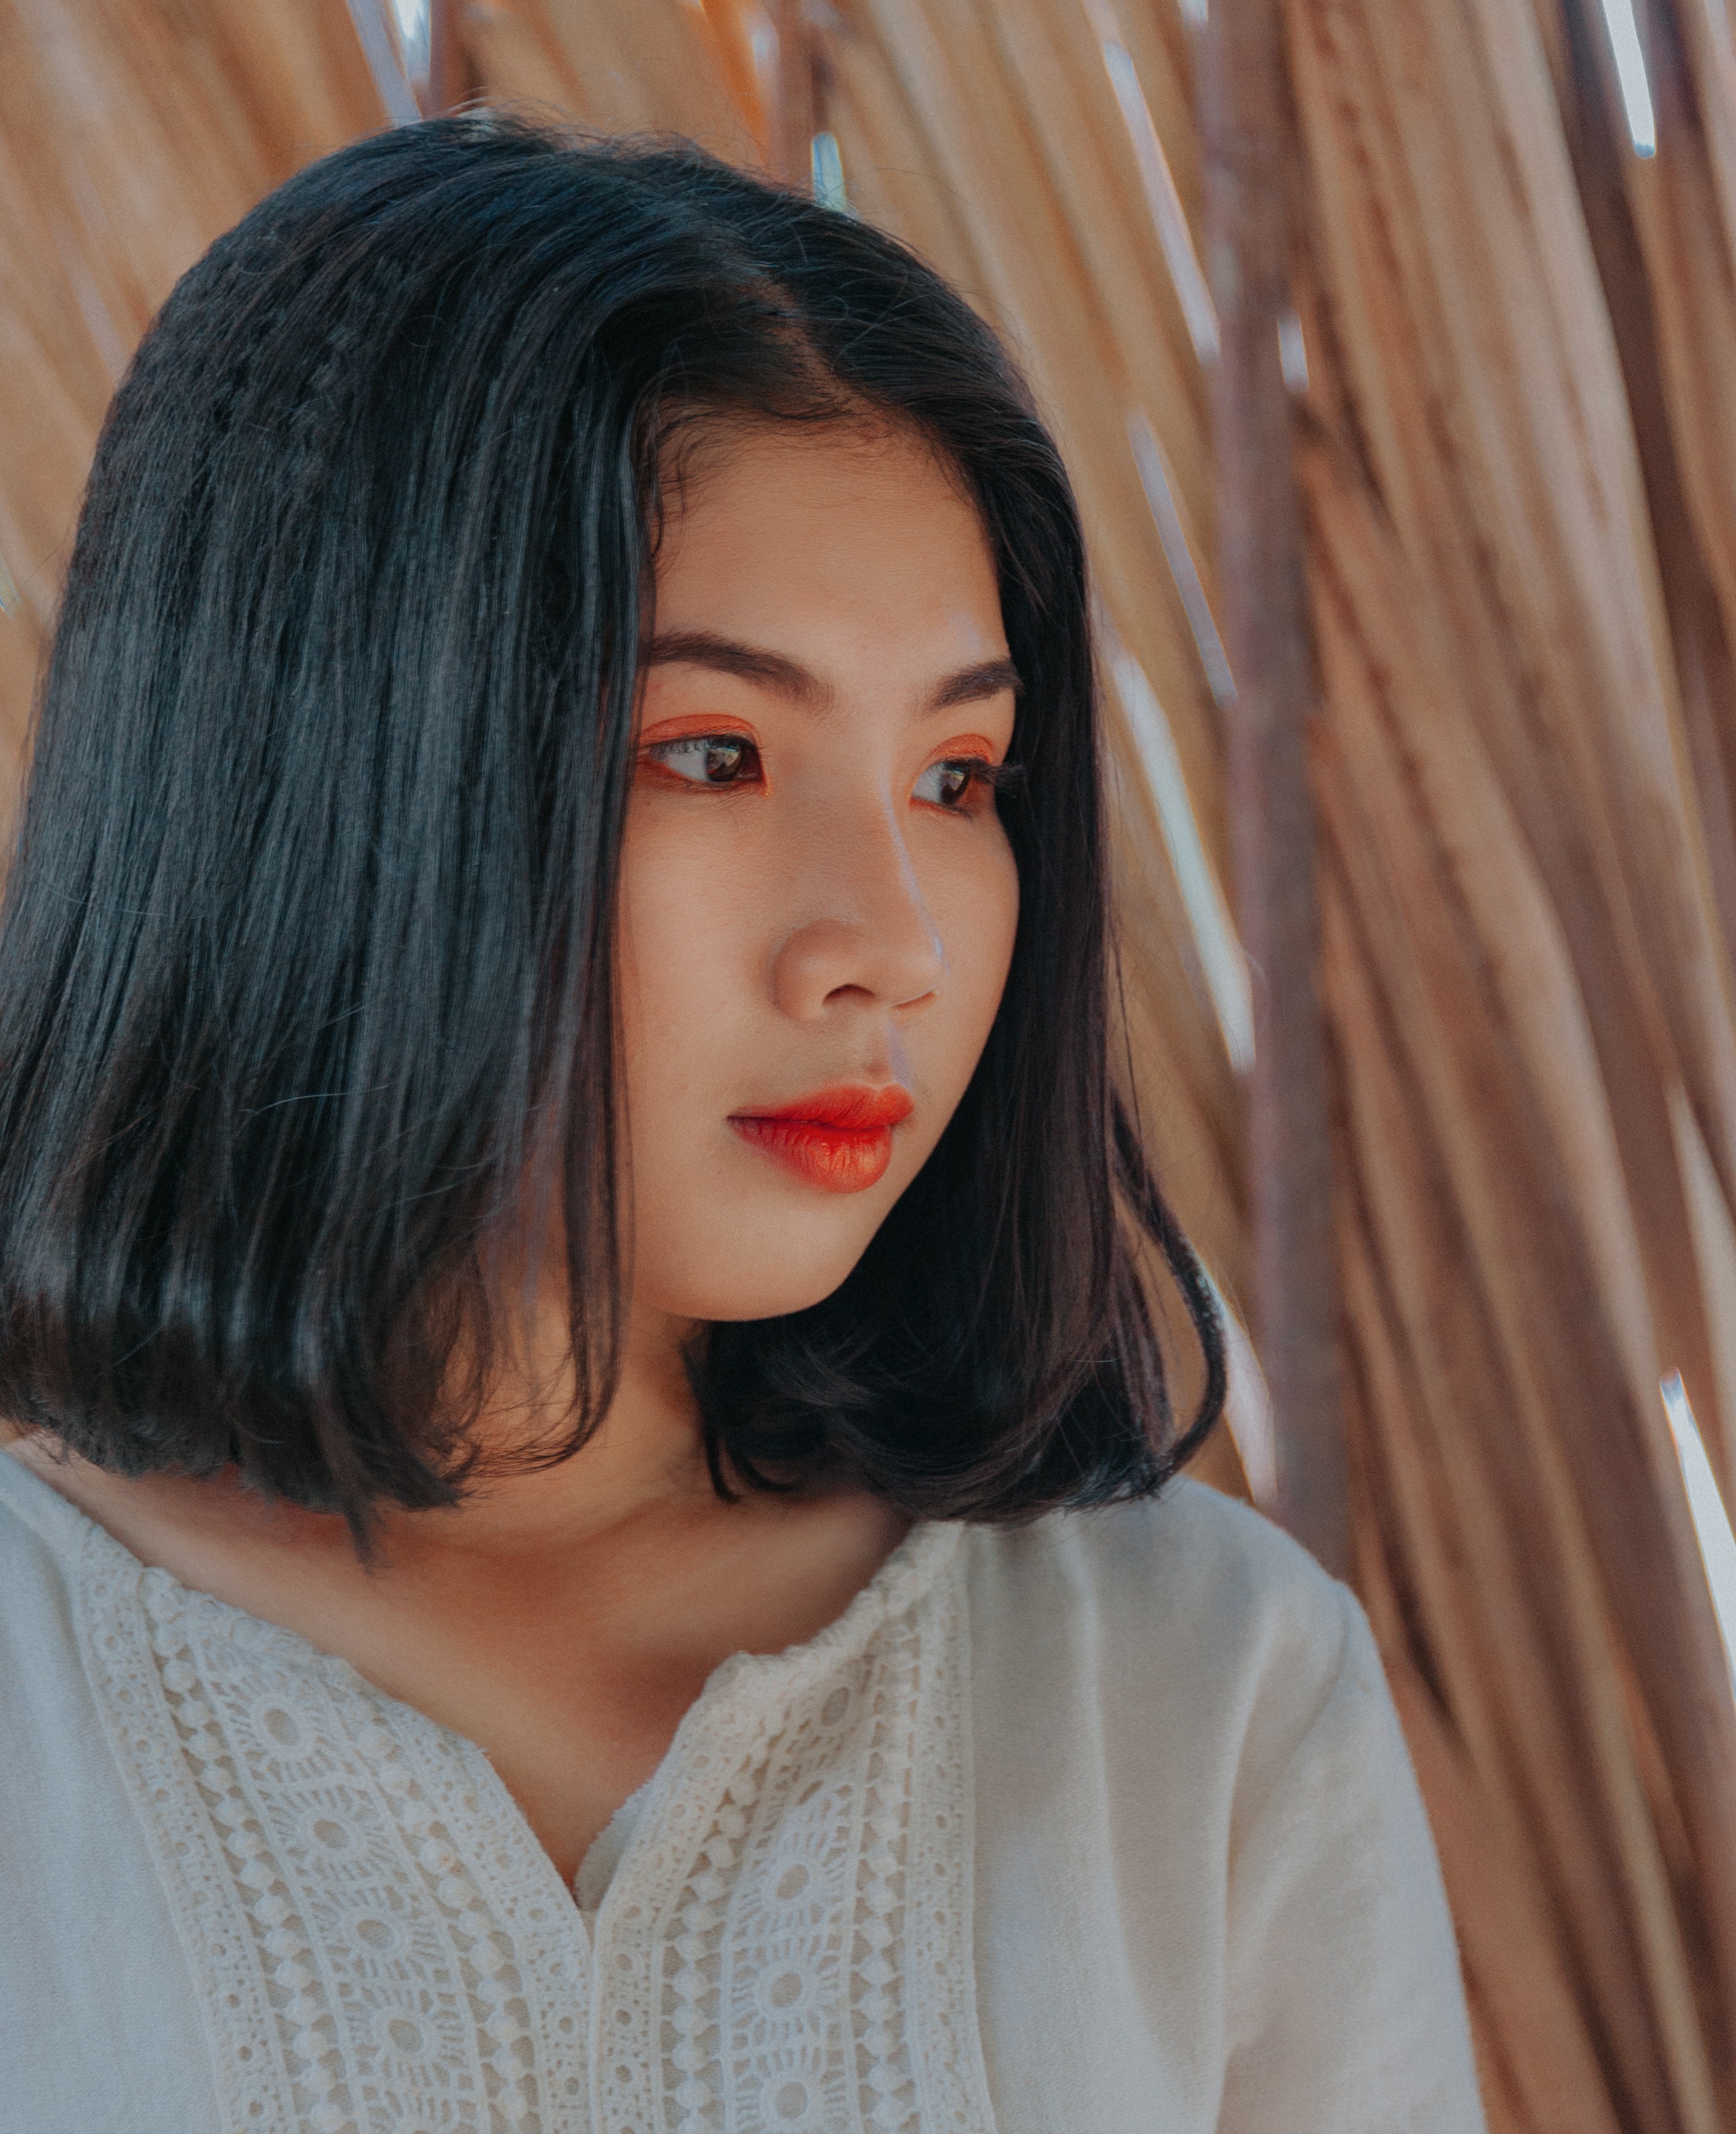
hair, face, hairstyle, beauty, lip, chin, layered hair, black hair, long hair, brown hair, forehead, eye, hair coloring, neck, Step cutting, model, photography, bangs, portrait photography, photo shoot, smile, feathered hair